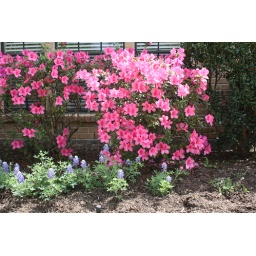
Azaleas and blue bonnets in front of our house